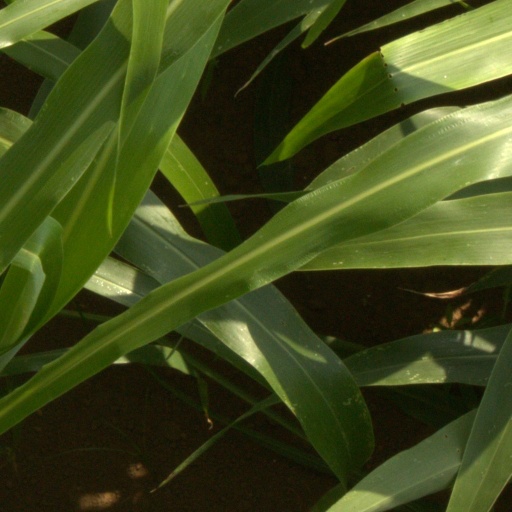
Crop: sorghum